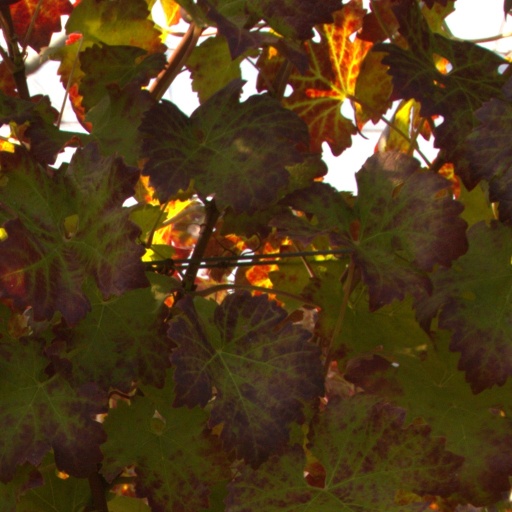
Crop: grape